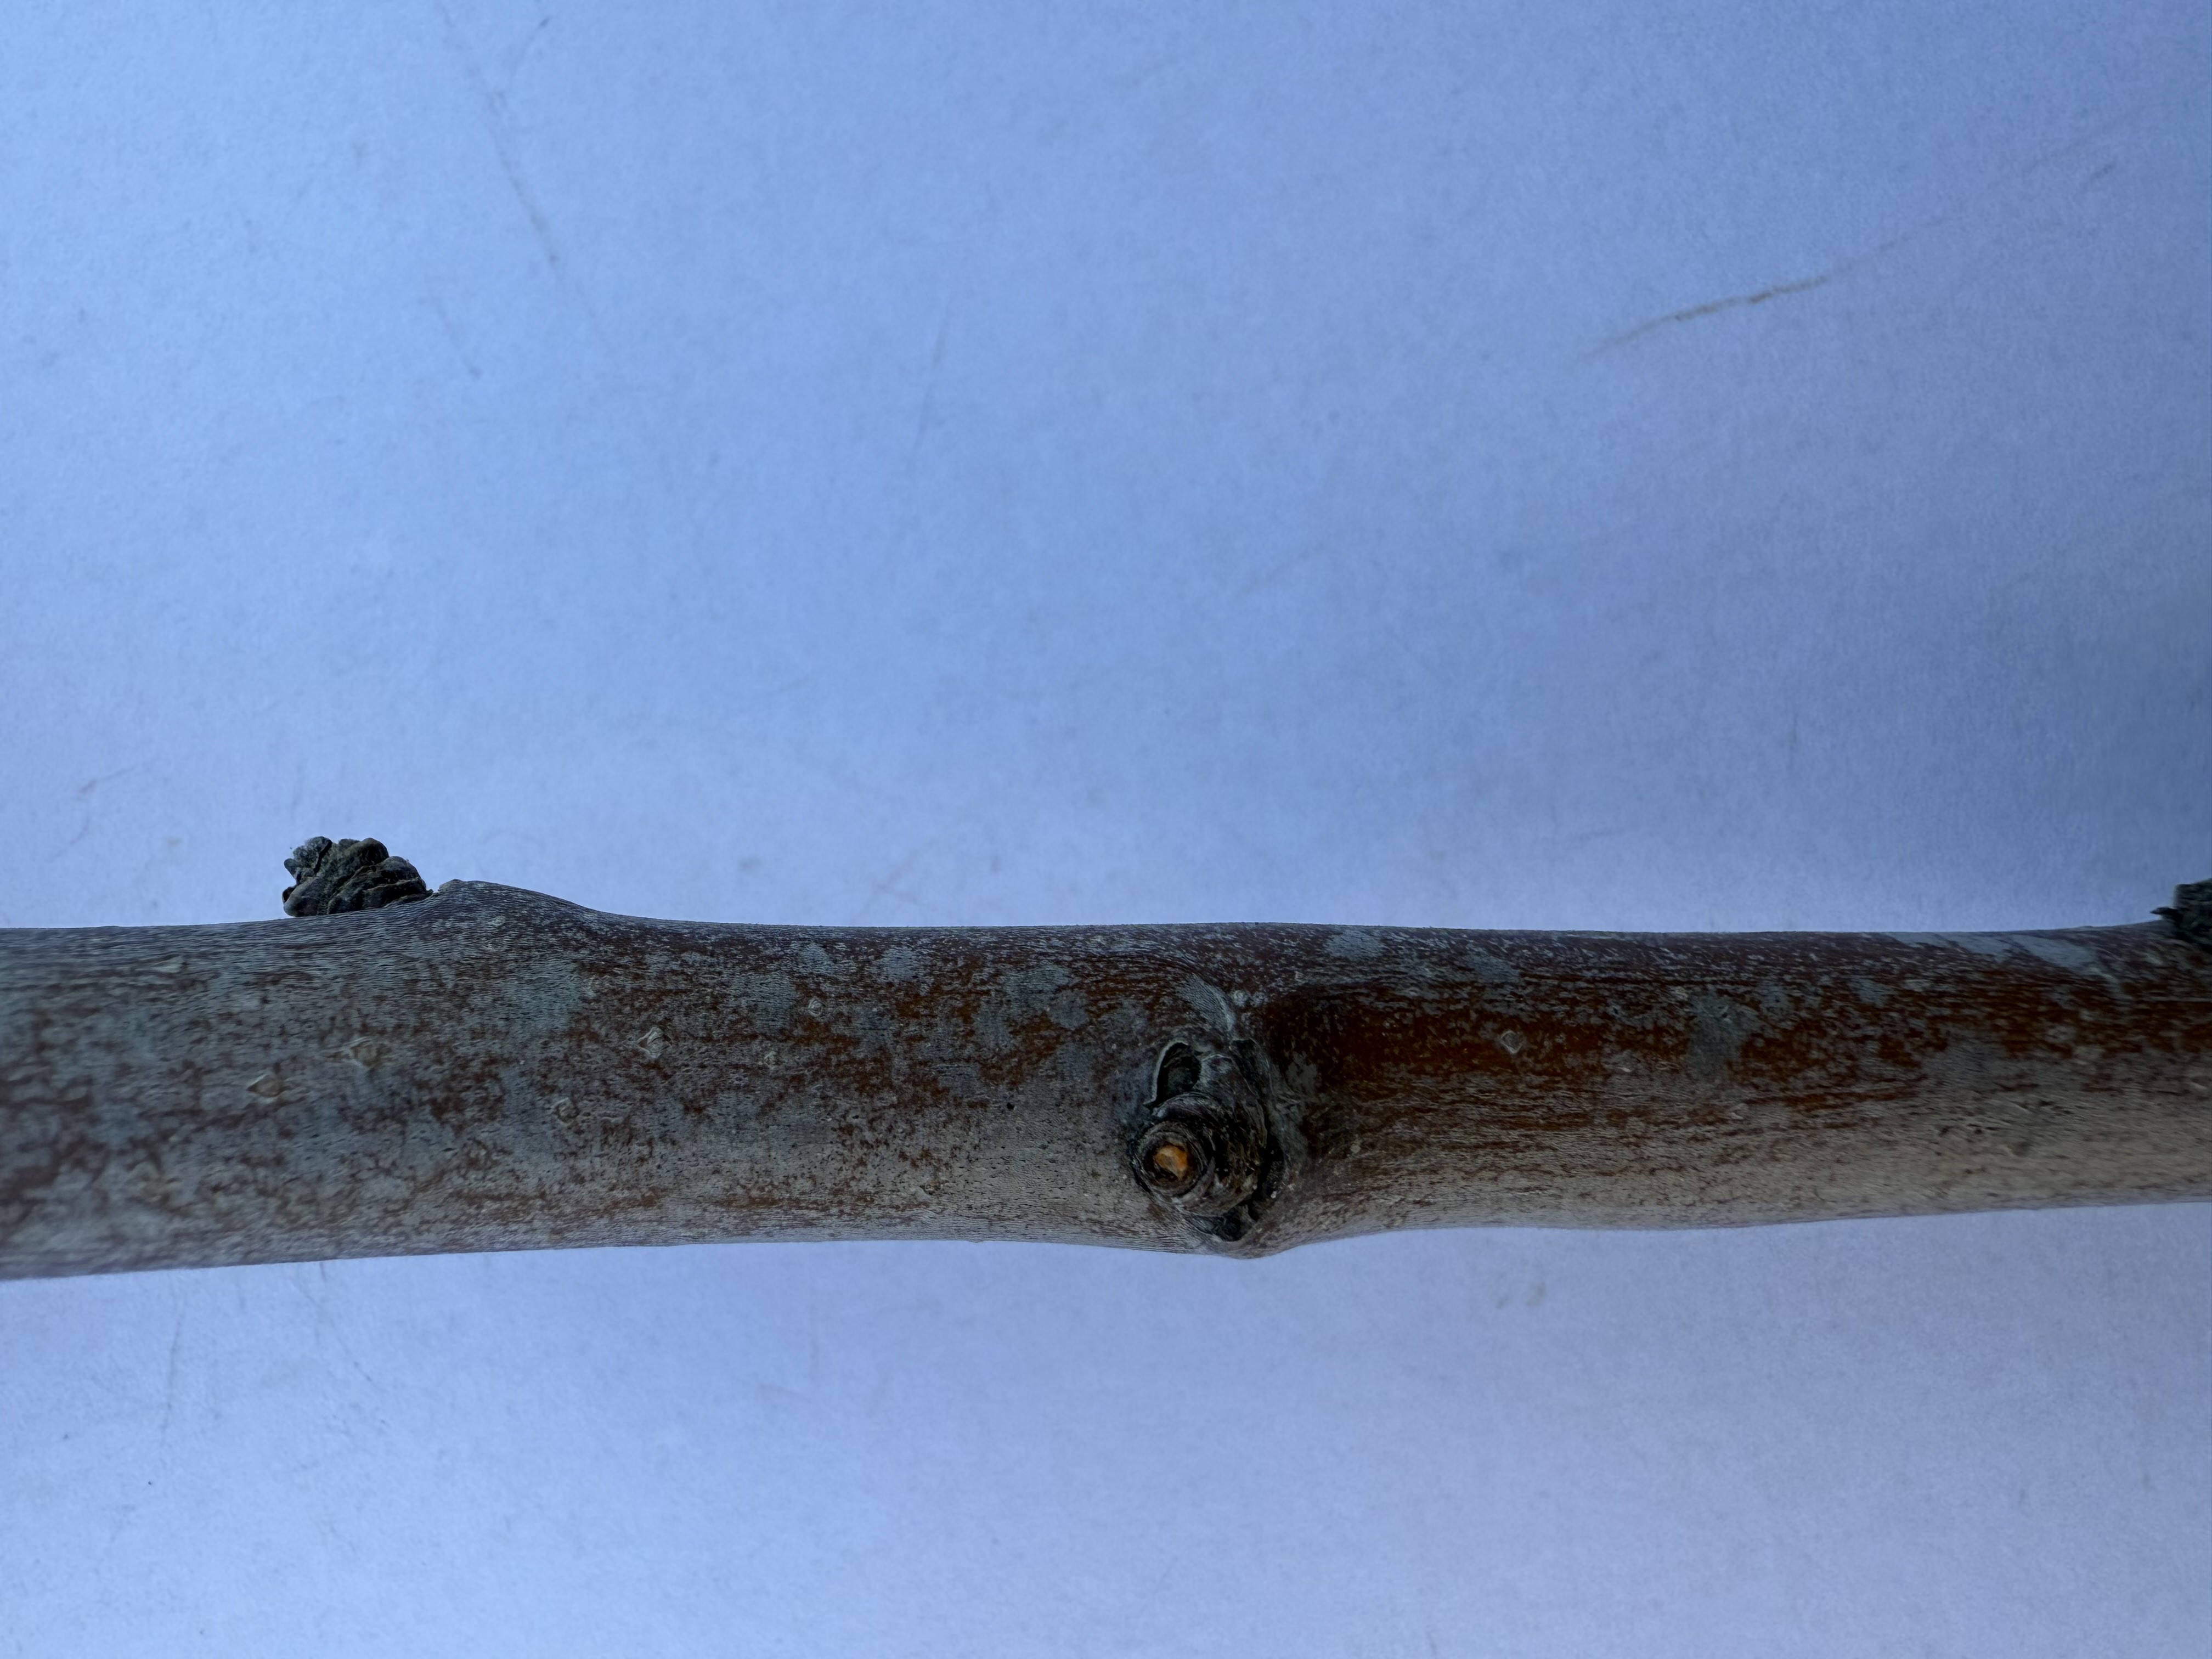
Variety: Granny Smith Apple